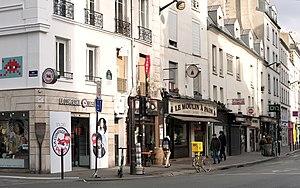
Paris XI - Angle des rues Trousseau et du Faubourg-Saint-Antoine avec un panneau Histoire de Paris (mort du député Baudin).
Les panneaux « Histoire de Paris » sont des panneaux d'information installés dans les rues de Paris devant certains des monuments parisiens.
Le 12ᵉ arrondissement de Paris est l'un des vingt arrondissements de Paris, la capitale française.